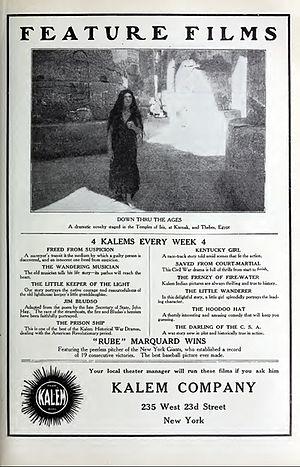
Down Through the Ages of the Desert est un film américain sorti en 1912, réalisé en Égypte, durant l'hiver 1912 par Sidney Olcott avec Jack J. Clark et Gene Gauntier dans les rôles principaux.
Down Through the Ages est un film américain sorti en 1912, réalisé en Égypte, durant l'hiver 1912 par Sidney Olcott avec Jack J. Clark et Gene Gauntier dans les rôles principaux.